Jeanne Brousse

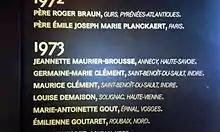
Jeannette Maurier-Brousse - Shoah Memorial in Paris

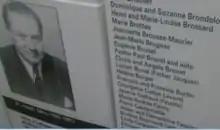
Jeannette Maurier-Brousse- U.S. Holocaust Memorial Museum - Washington

Her name can be found on the Wall of the Righteous in the Mémorial de la Shoah in Paris, inaugurated in 2006 and is included on the Wall of Honor of Rescuers of the Holocaust in the U.S. Holocaust Memorial Museum.